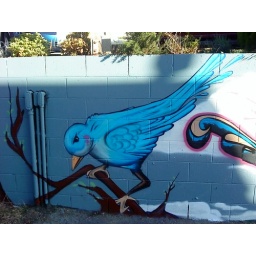
blue bird in pac grove